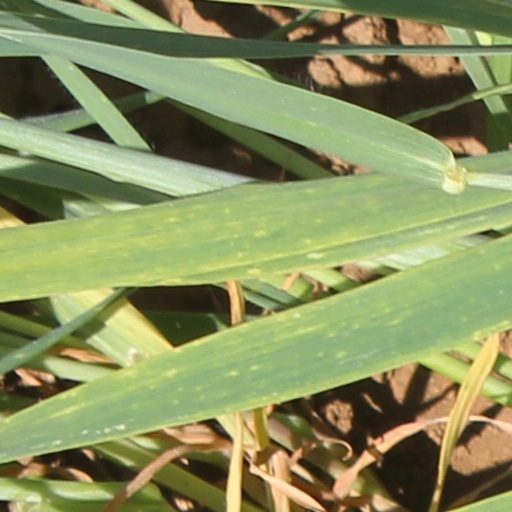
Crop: wheat